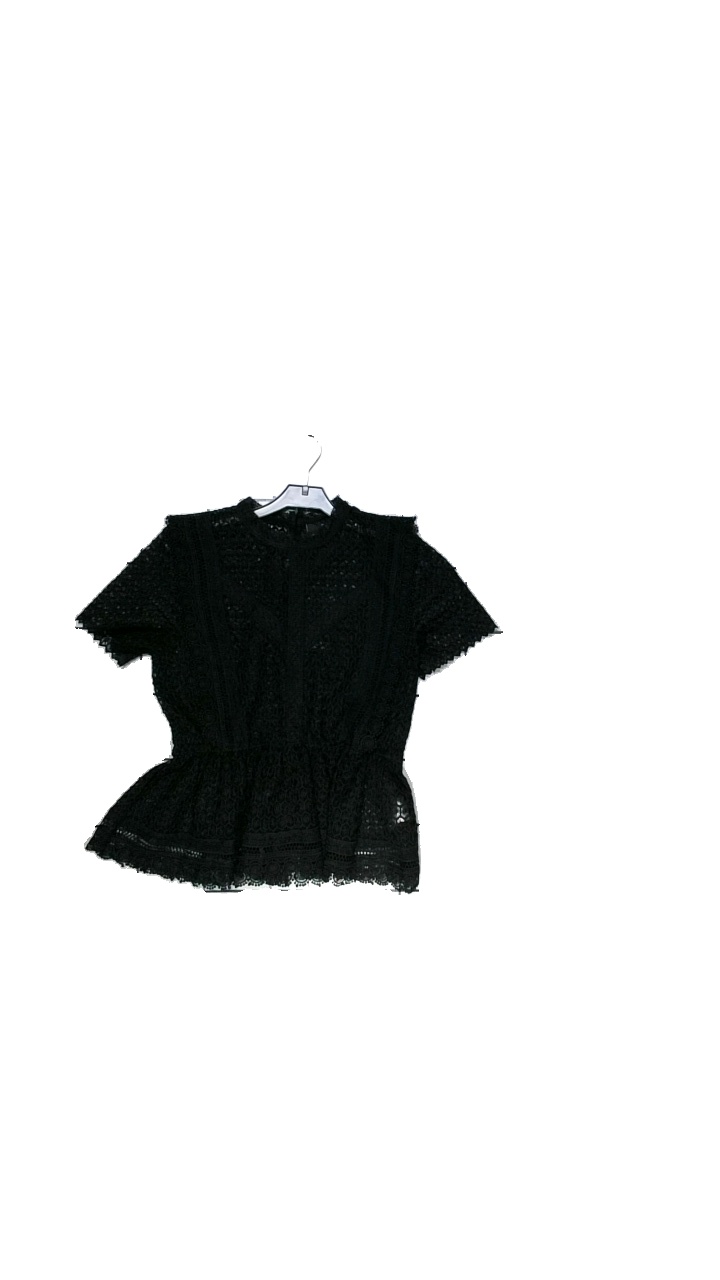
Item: Blouse (Ladies)
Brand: Gina Tricot
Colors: Black
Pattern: Lace
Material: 100% Polyester
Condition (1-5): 5
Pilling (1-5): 5
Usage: Reuse
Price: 50-100